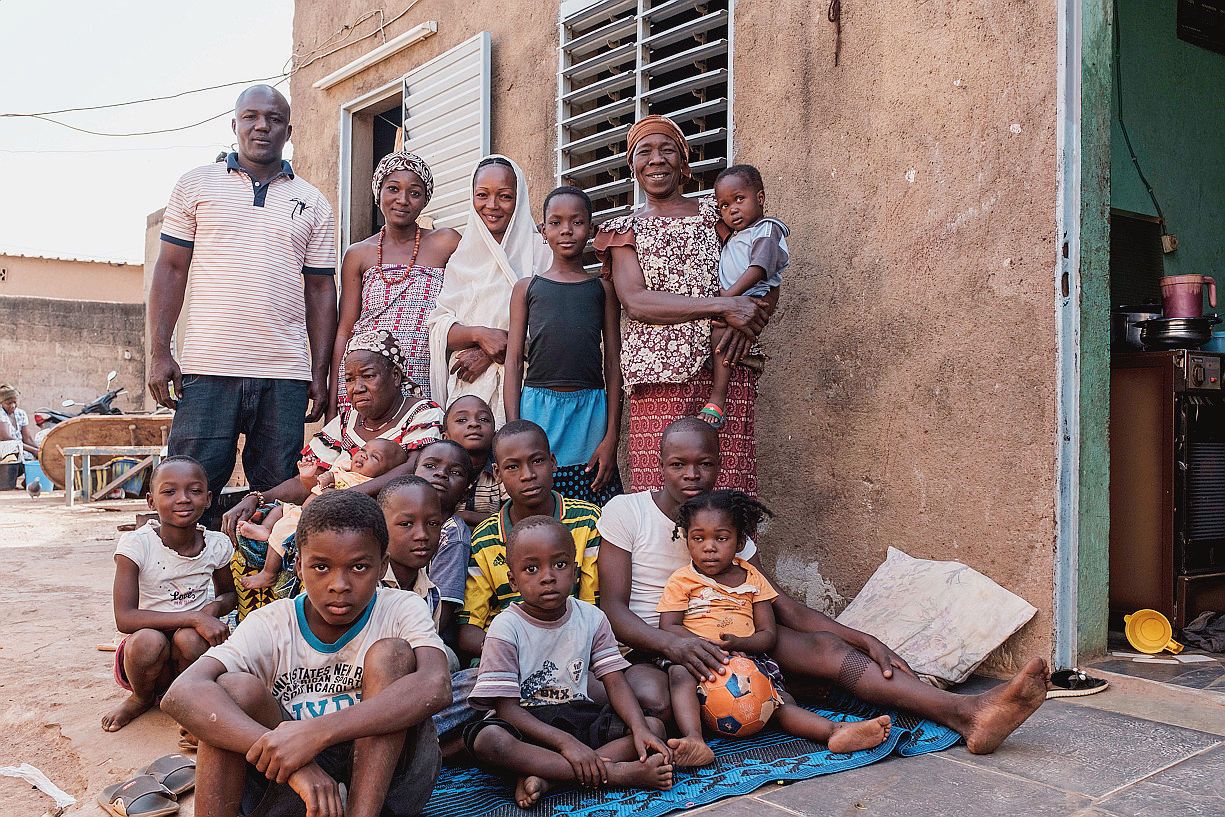
Ay nit lañ daal ñu bari ñu toog: ay xale, ay jigéen ak ay góor, ay mag ak ay ndaw. Daa mel ni daal ñii dañoo toog ñii taxaw am ku boqu doomam.